Provence

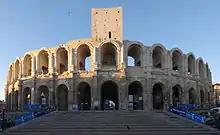
The Roman arena at Arles (2nd century AD)

In 49 BC, Massalia had the misfortune to choose the wrong side in the power struggle between Pompey and Julius Caesar. Pompey was defeated, and Massalia lost its territories and political influence. Roman veterans, in the meantime, populated two new towns, Arles and Fréjus, at the sites of older Greek settlements.